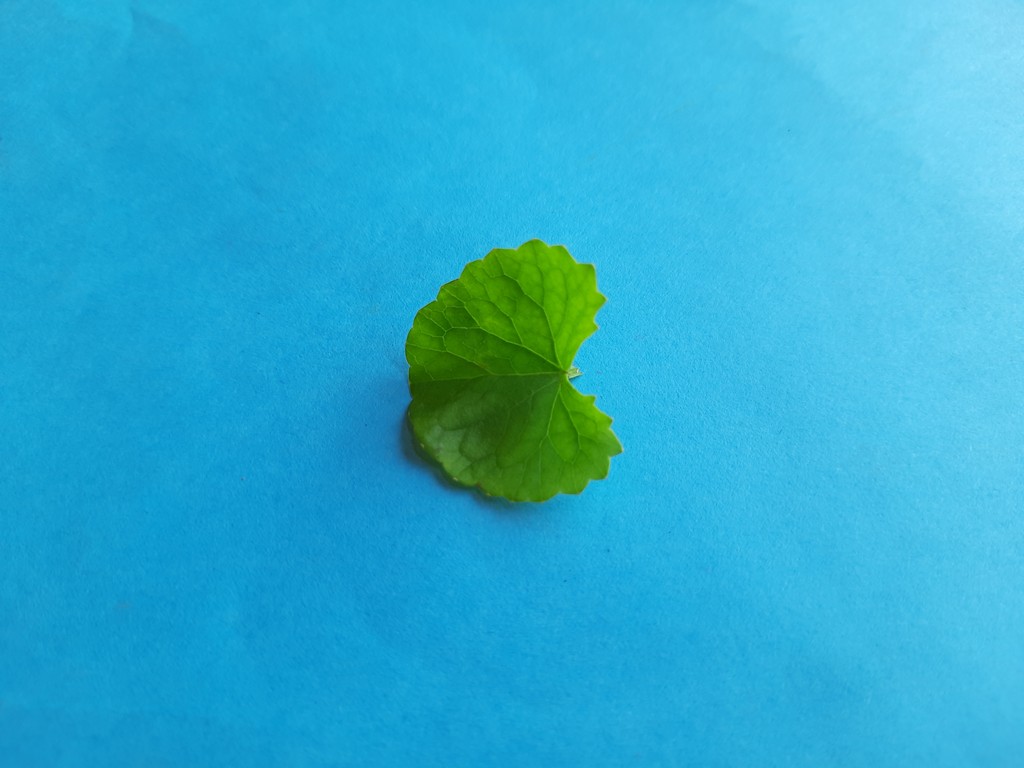
Label: Healthy